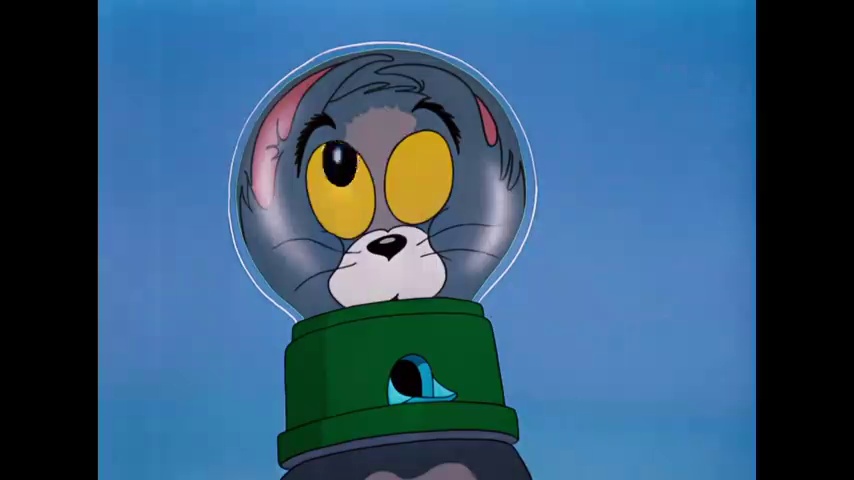
Portrait style: Cartoon Portrait